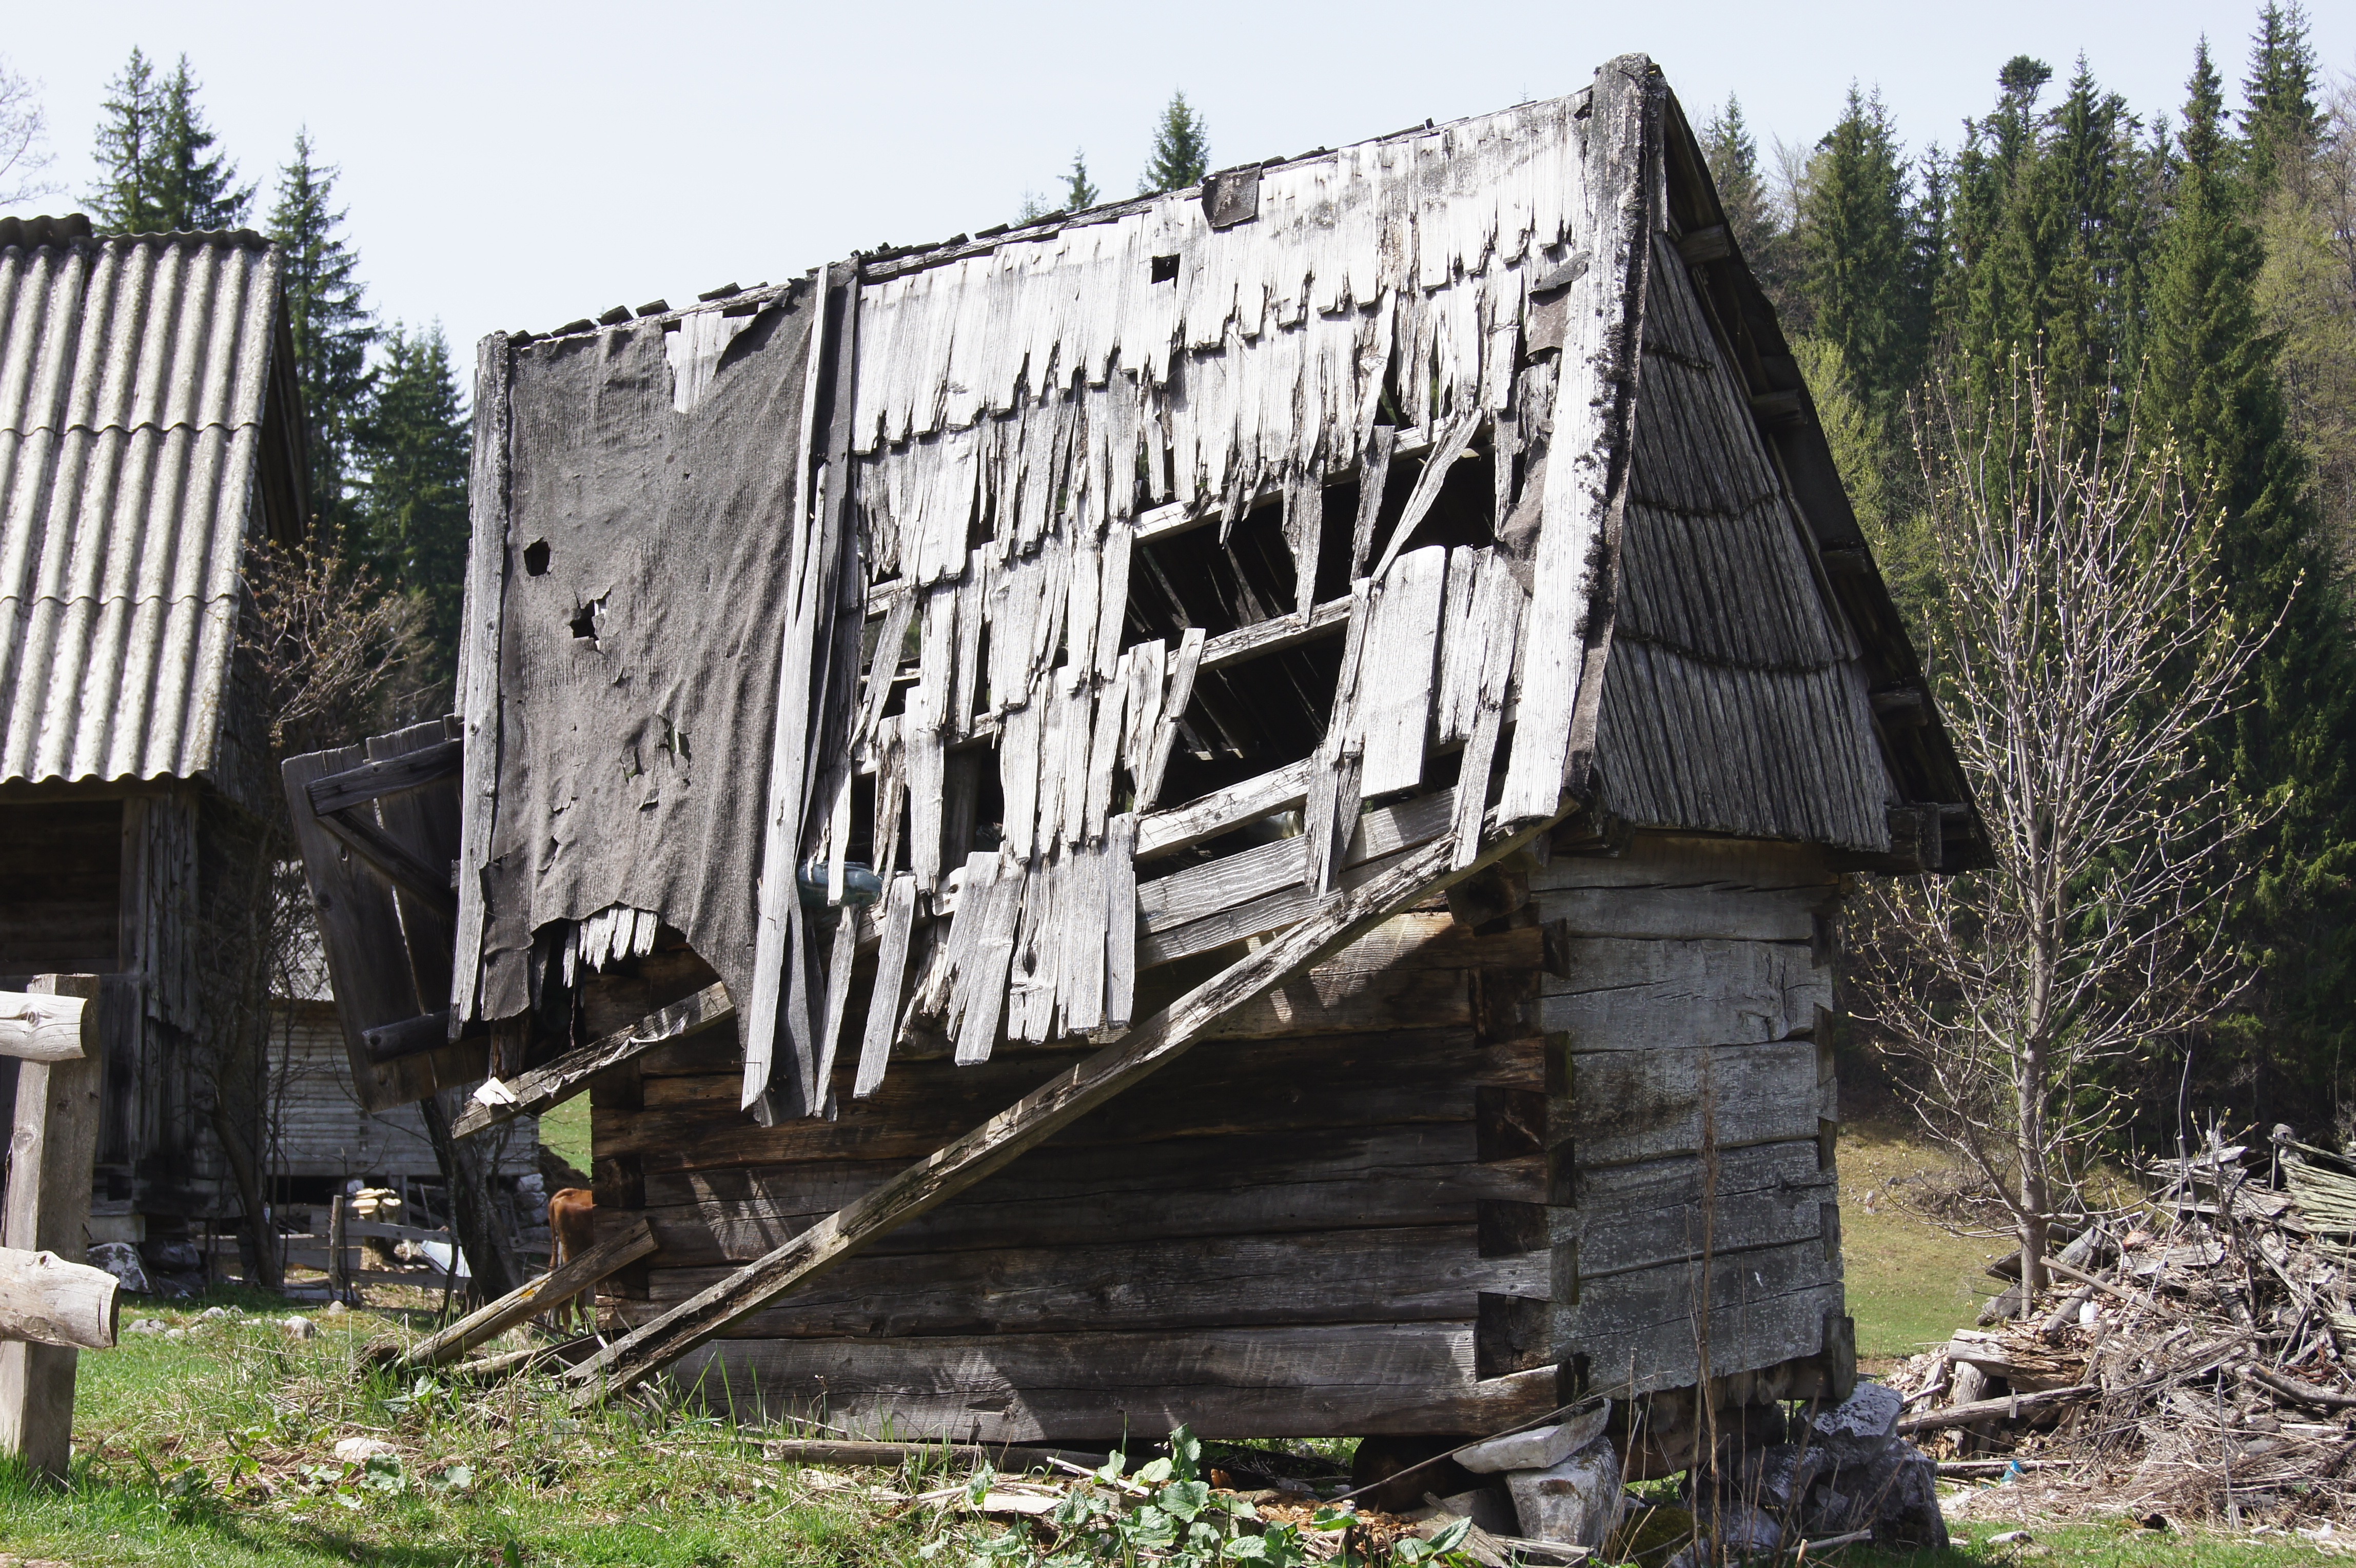
wood, house, old, hut, village, shack, cottage, broken, decay, ruins, romania, geological phenomenon